Gaildorf West station

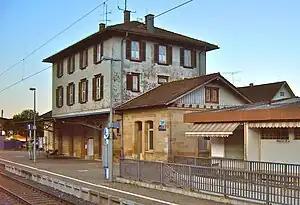
2010

Gaildorf West station is a railway station in the municipality of Gaildorf, located in the Schwäbisch Hall district in Baden-Württemberg, Germany.